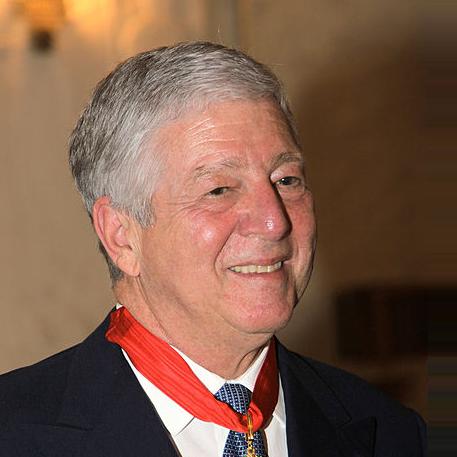
Age: 69